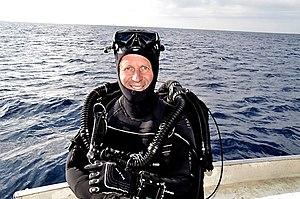
René Heuzey est un plongeur professionnel, réalisateur et un producteur de films sous-marins français. Il a été directeur de la photo sous-marine et réalisateur du film Océans 1 de Jacques Perrin et Jacques Cluzaud. Il est fondateur de la société Label Bleu Productions.
René Heuzey, né le 5 mai 1959 à Lyon, est un plongeur professionnel, réalisateur et producteur de films sous-marins français.
Le mardi 5 mai 1959 est le 125ᵉ jour de l'année 1959.